John Gildroy Grant

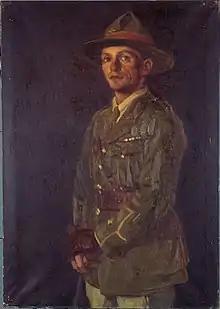
A portrait of Grant, painted by Archibald Frank Nicoll in 1920

Shortly afterwards, Grant was promoted to second lieutenant and travelled to Cambridge in England for officer training in October 1918. He was wounded in early November, within days of his return to the front. Together with three other New Zealanders who had been awarded the VC, he received his medal from King George V in a ceremony at Buckingham Palace on 27 February 1919. His service with the NZEF ended with his repatriation to New Zealand later that year. His home town of Hāwera gave him a formal welcome on his return on 29 October and he was presented with an inscribed gold watch.